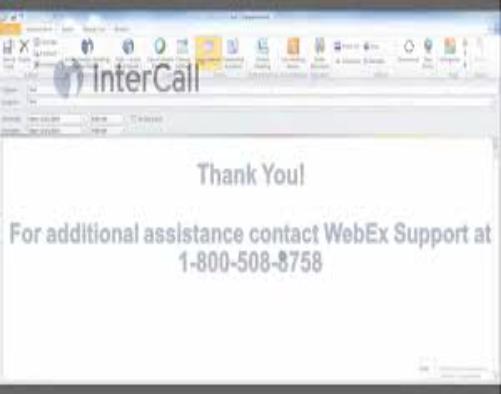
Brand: InterCall
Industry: Clothes